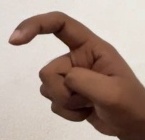
ASL sign: X